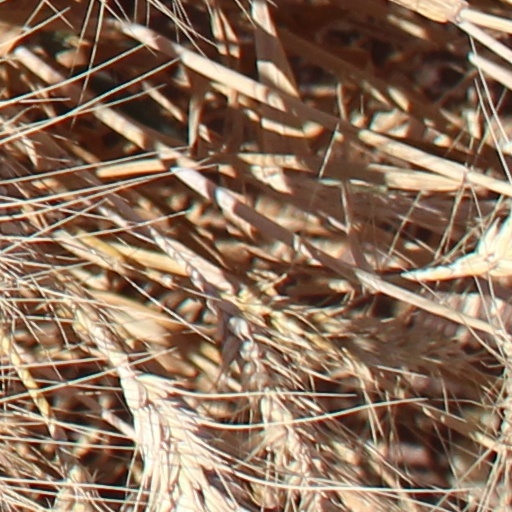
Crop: wheat